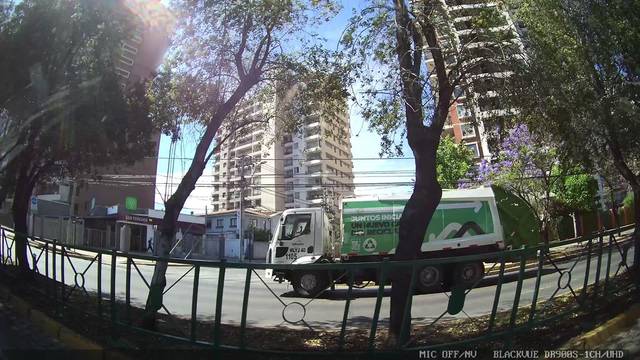
Region: Chile
Coordinates: -33.455, -70.585